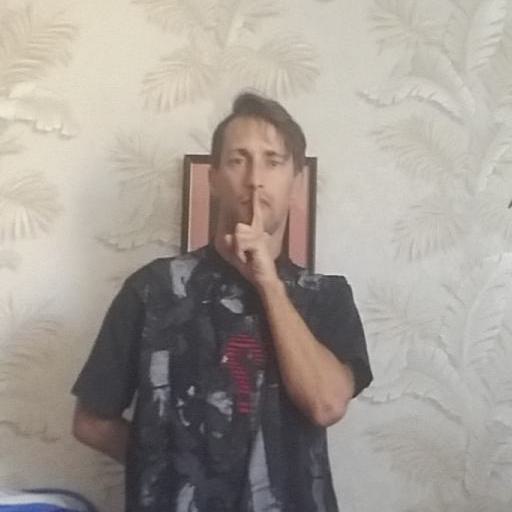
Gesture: mute